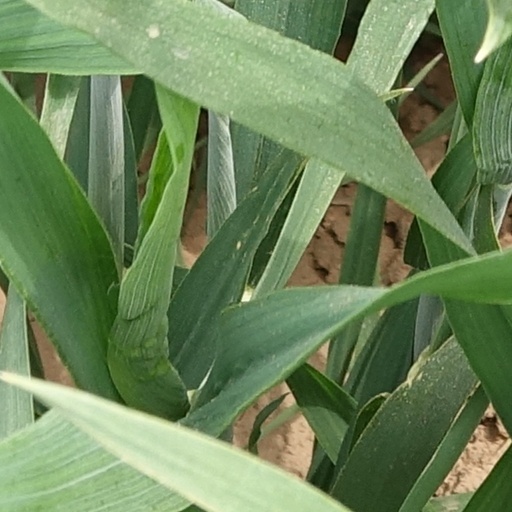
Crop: wheat